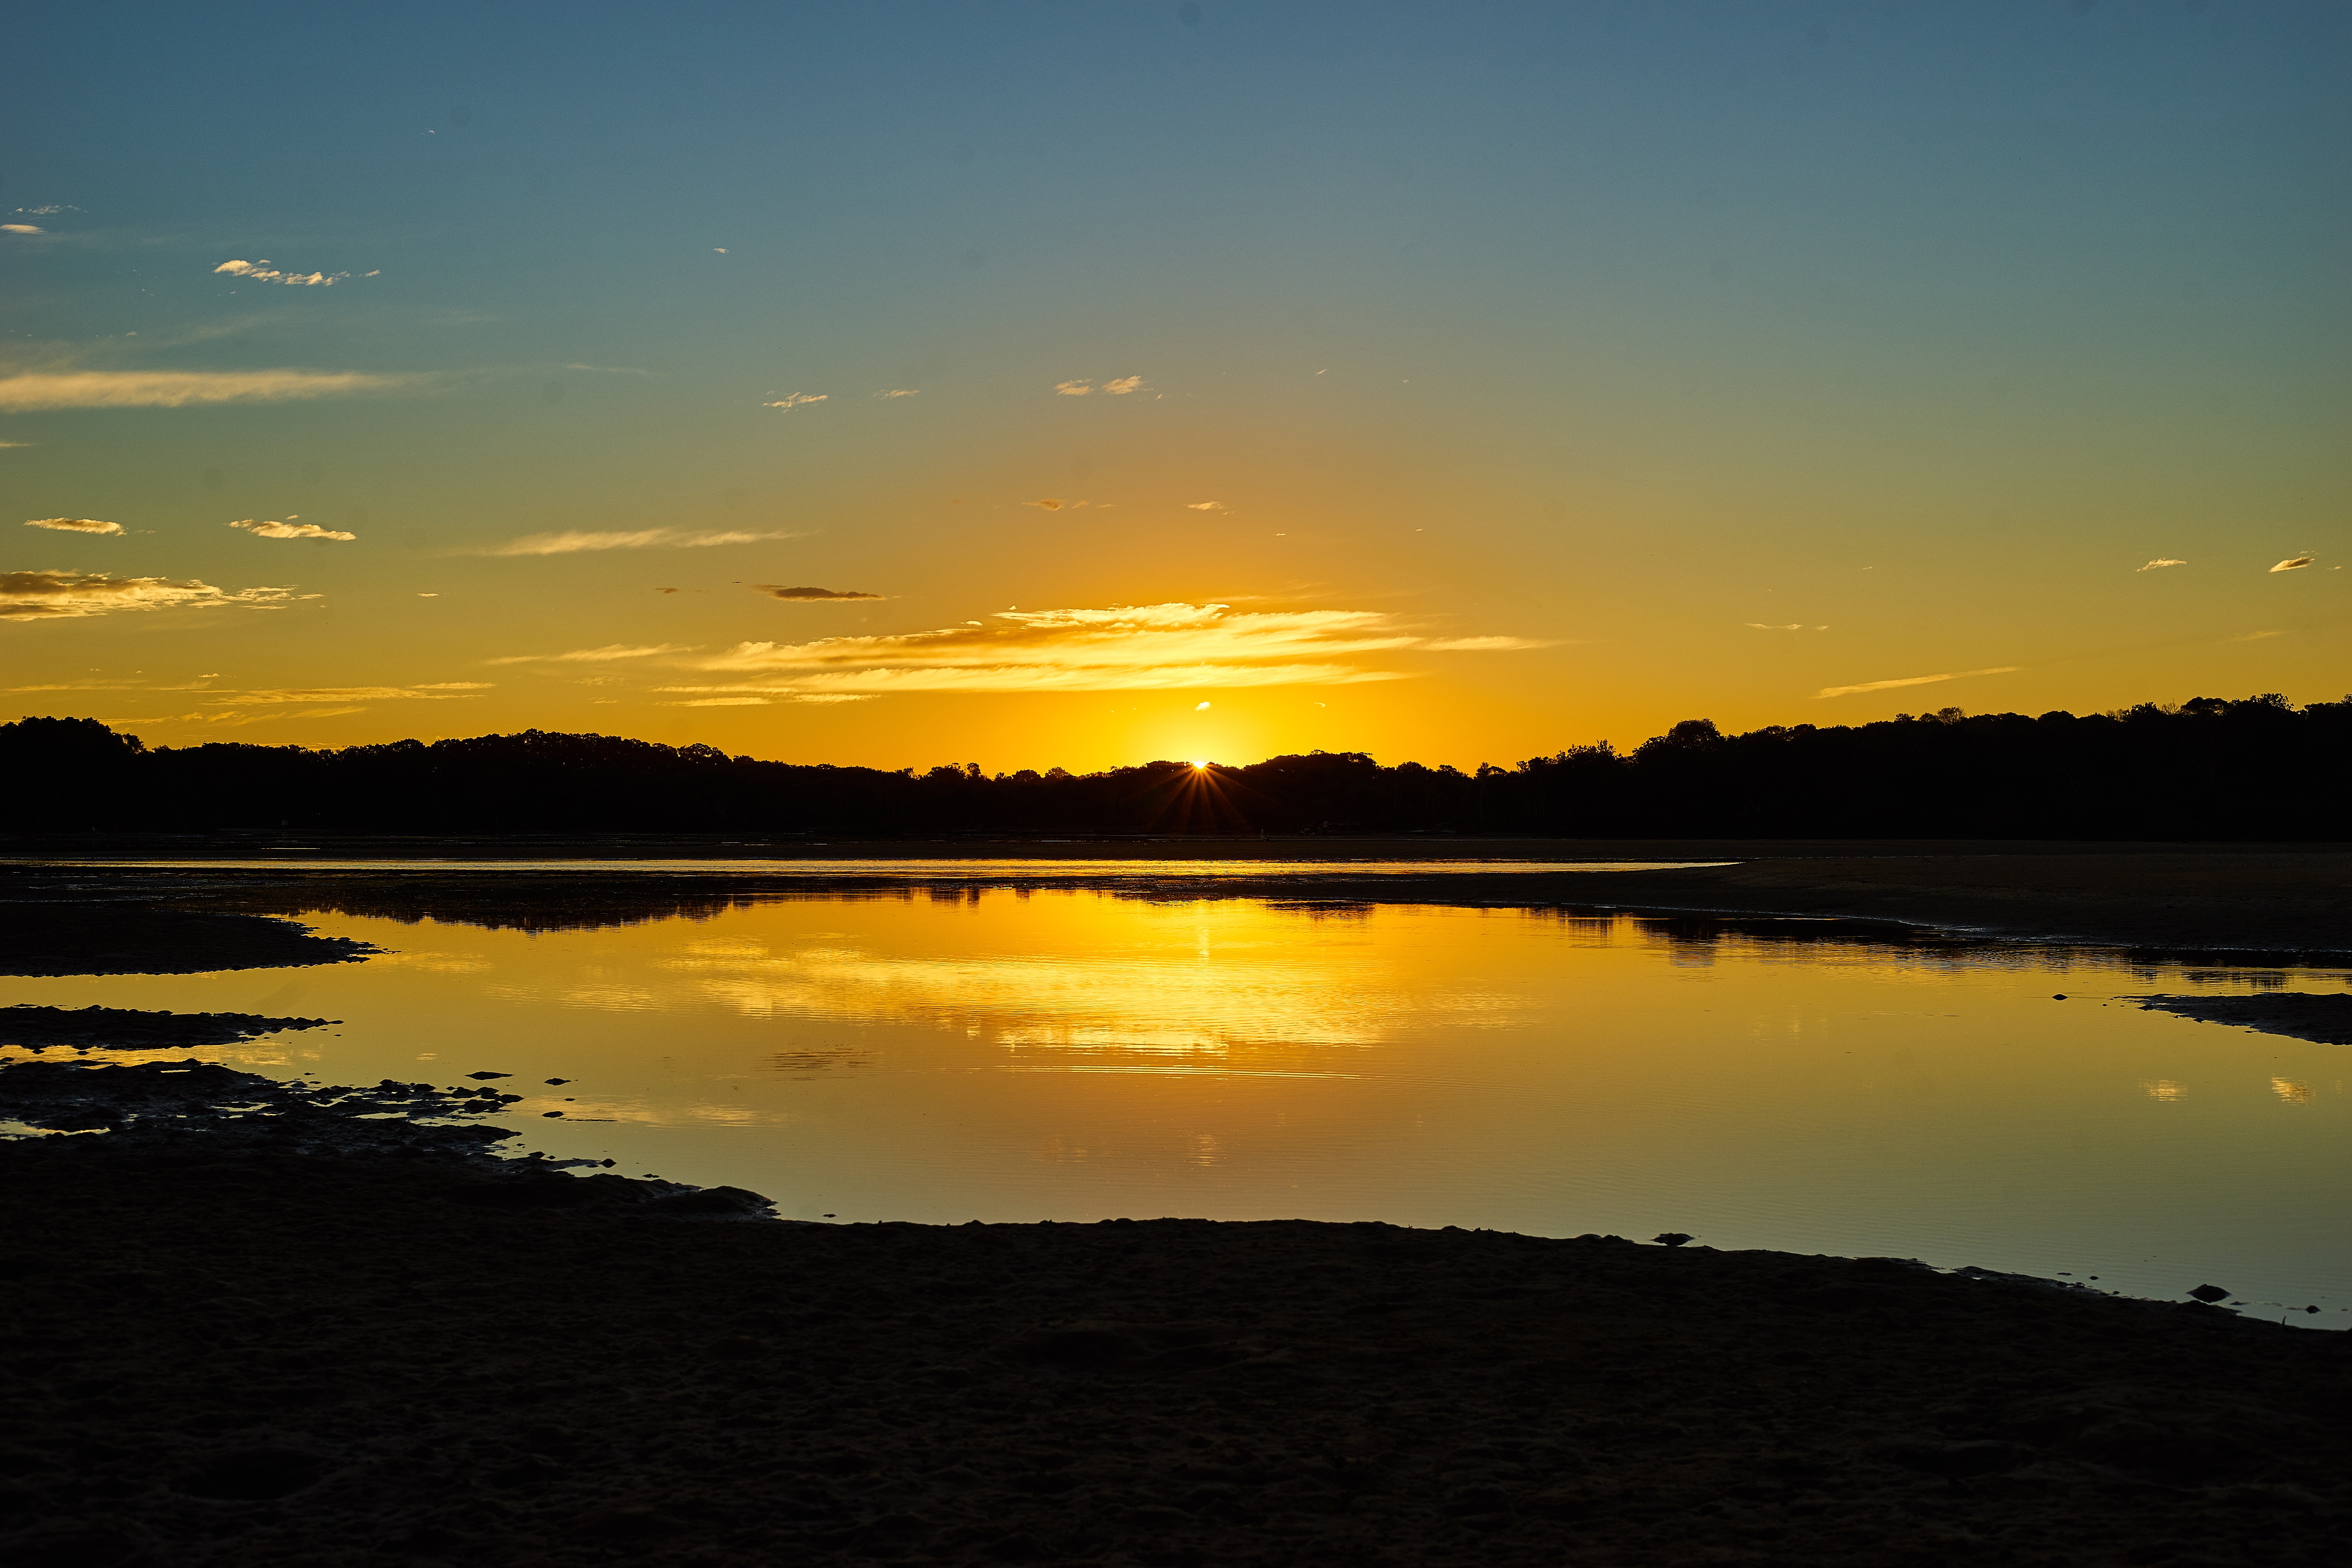
landscape, sea, water, nature, horizon, cloud, sky, sun, sunrise, sunset, sunlight, morning, lake, dawn, river, travel, dusk, evening, reflection, scenic, peaceful, scenery, reservoir, outdoors, loch, afterglow, sunset landscape, beautiful landscape